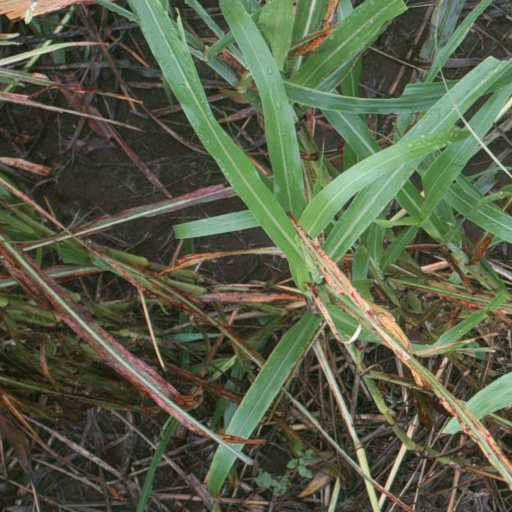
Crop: sorghum